Guarantor of the imperial constitution

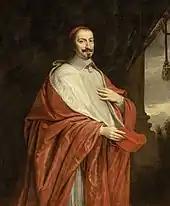
Cardinal Mazarin, French statesman

Cardinal Richelieu first conceived the idea of a French peace guarantee as a form of collective security during the War of the Mantuan Succession (1628–1631). It was envisioned as a substitute for the emperor's feudal suzerainty in imperial Italy, but France lost the war and had to accept the continuance of imperial suzerainty. In 1648, Richelieu's successor, Cardinal Mazarin, acquired a guarantor power expressly to uphold the Empire. The high point of the French exercise of the power came in 1658 when the League of the Rhine was formed as a counterweight to the imperial prerogative. After the death of Mazarin in 1661, King Louis XIV overplayed his hand, alienated the members of the League and allowed the Emperor Leopold I to regain some of his authority and prestige.